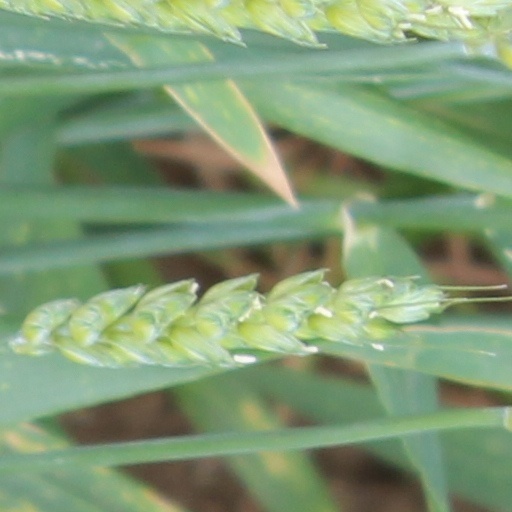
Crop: wheat